John A. Peters (1864–1953)

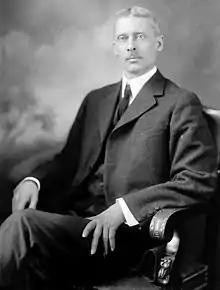

John Andrew Peters (August 13, 1864 – August 22, 1953) was a United States representative from Maine and a United States district judge of the United States District Court for the District of Maine.